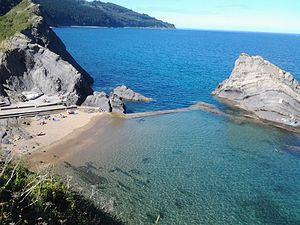
Plage AritzatxuItaliano: Spiaggia Aritzatxu
Bermeo est une commune de la comarque de Busturialdea en Biscaye dans la communauté autonome du Pays basque. Il s'agit de la localité la plus peuplée de la région du Urdaibai avec plus de 17 000 habitants. La ville a eu le titre de « Tête de Biscaye » de 1476 à 1602. Elle a été fondée en 1236.